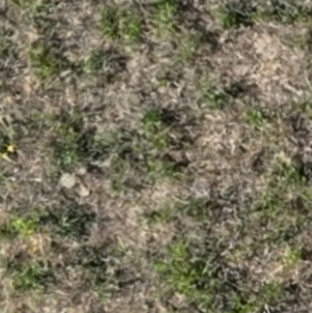
Month: july